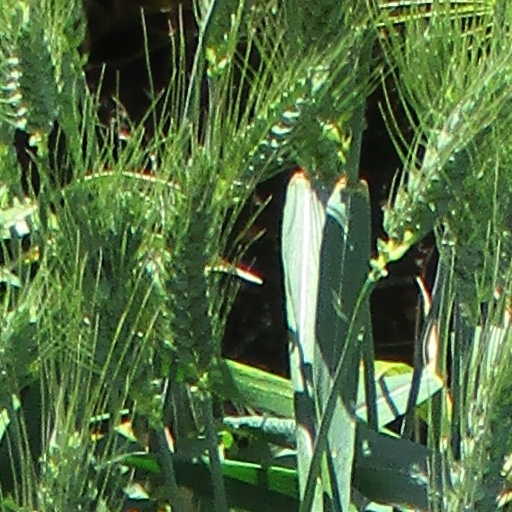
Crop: wheat